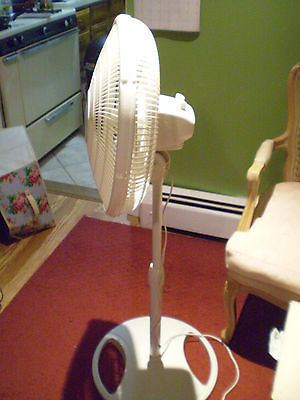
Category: fan